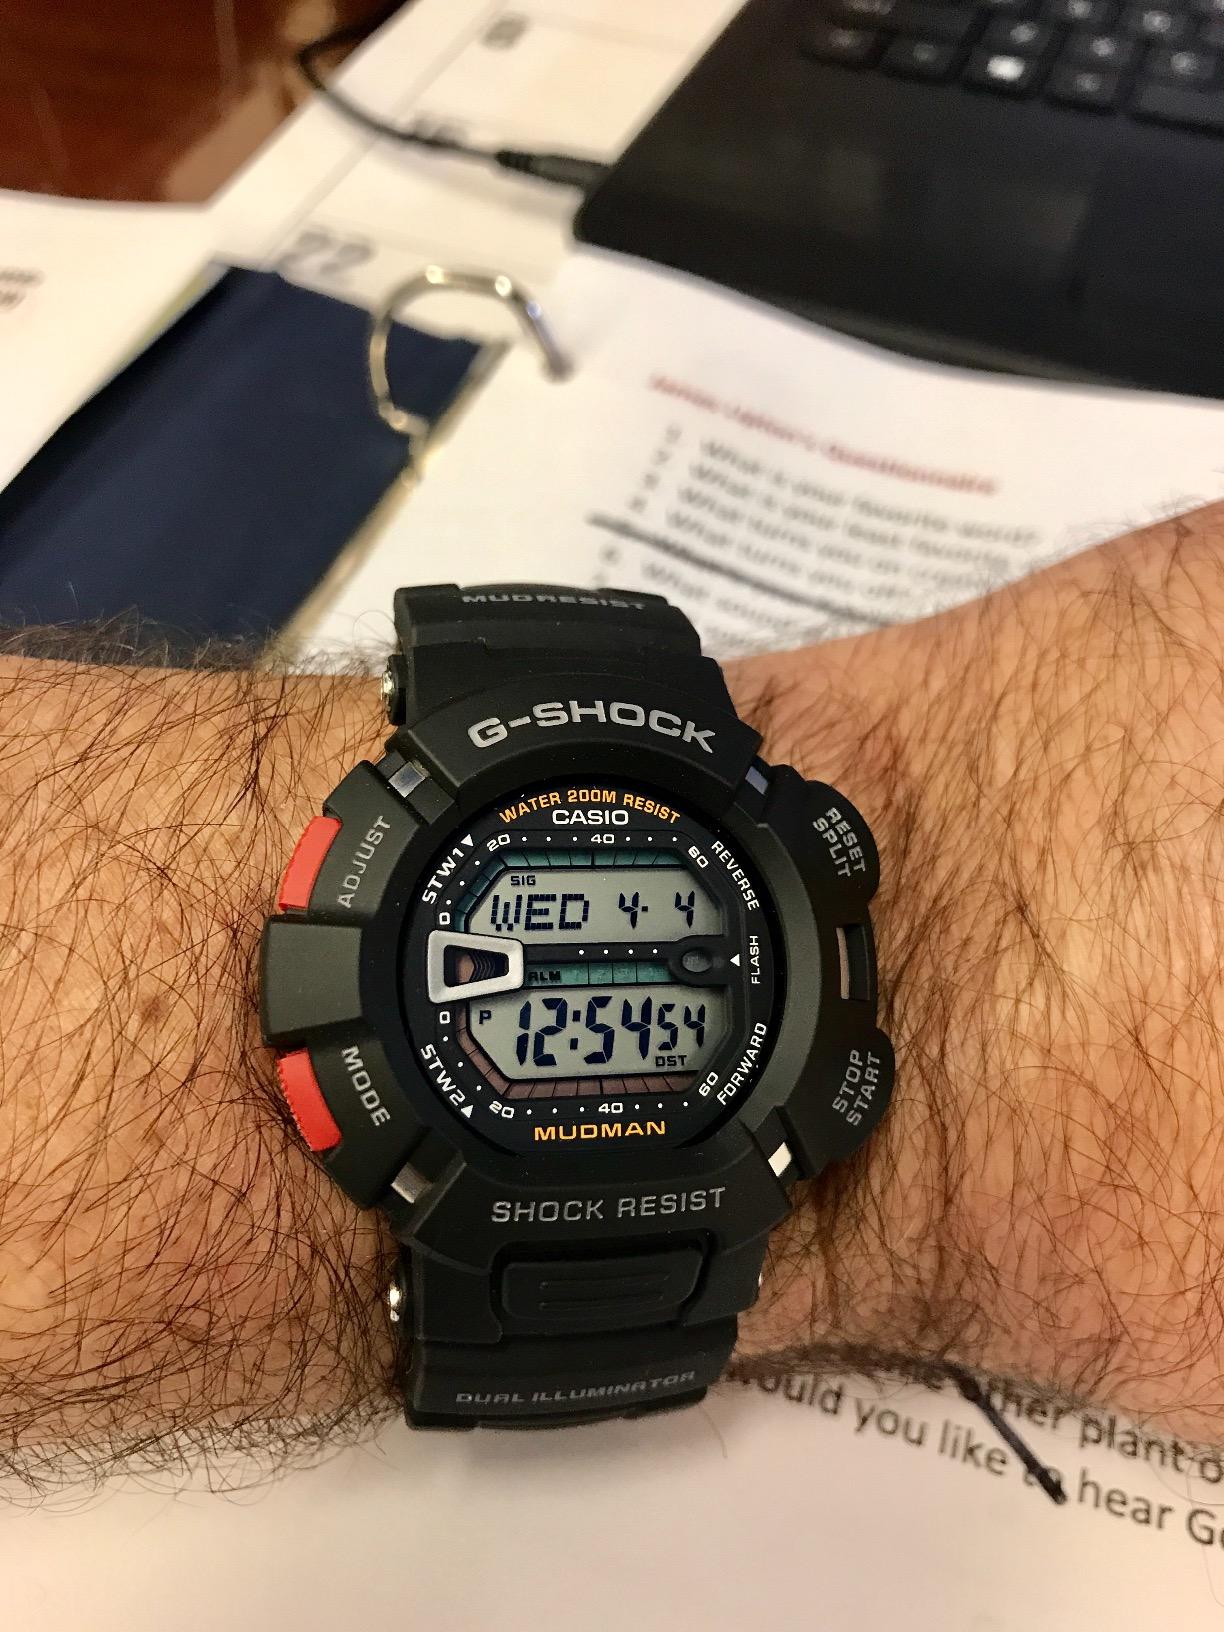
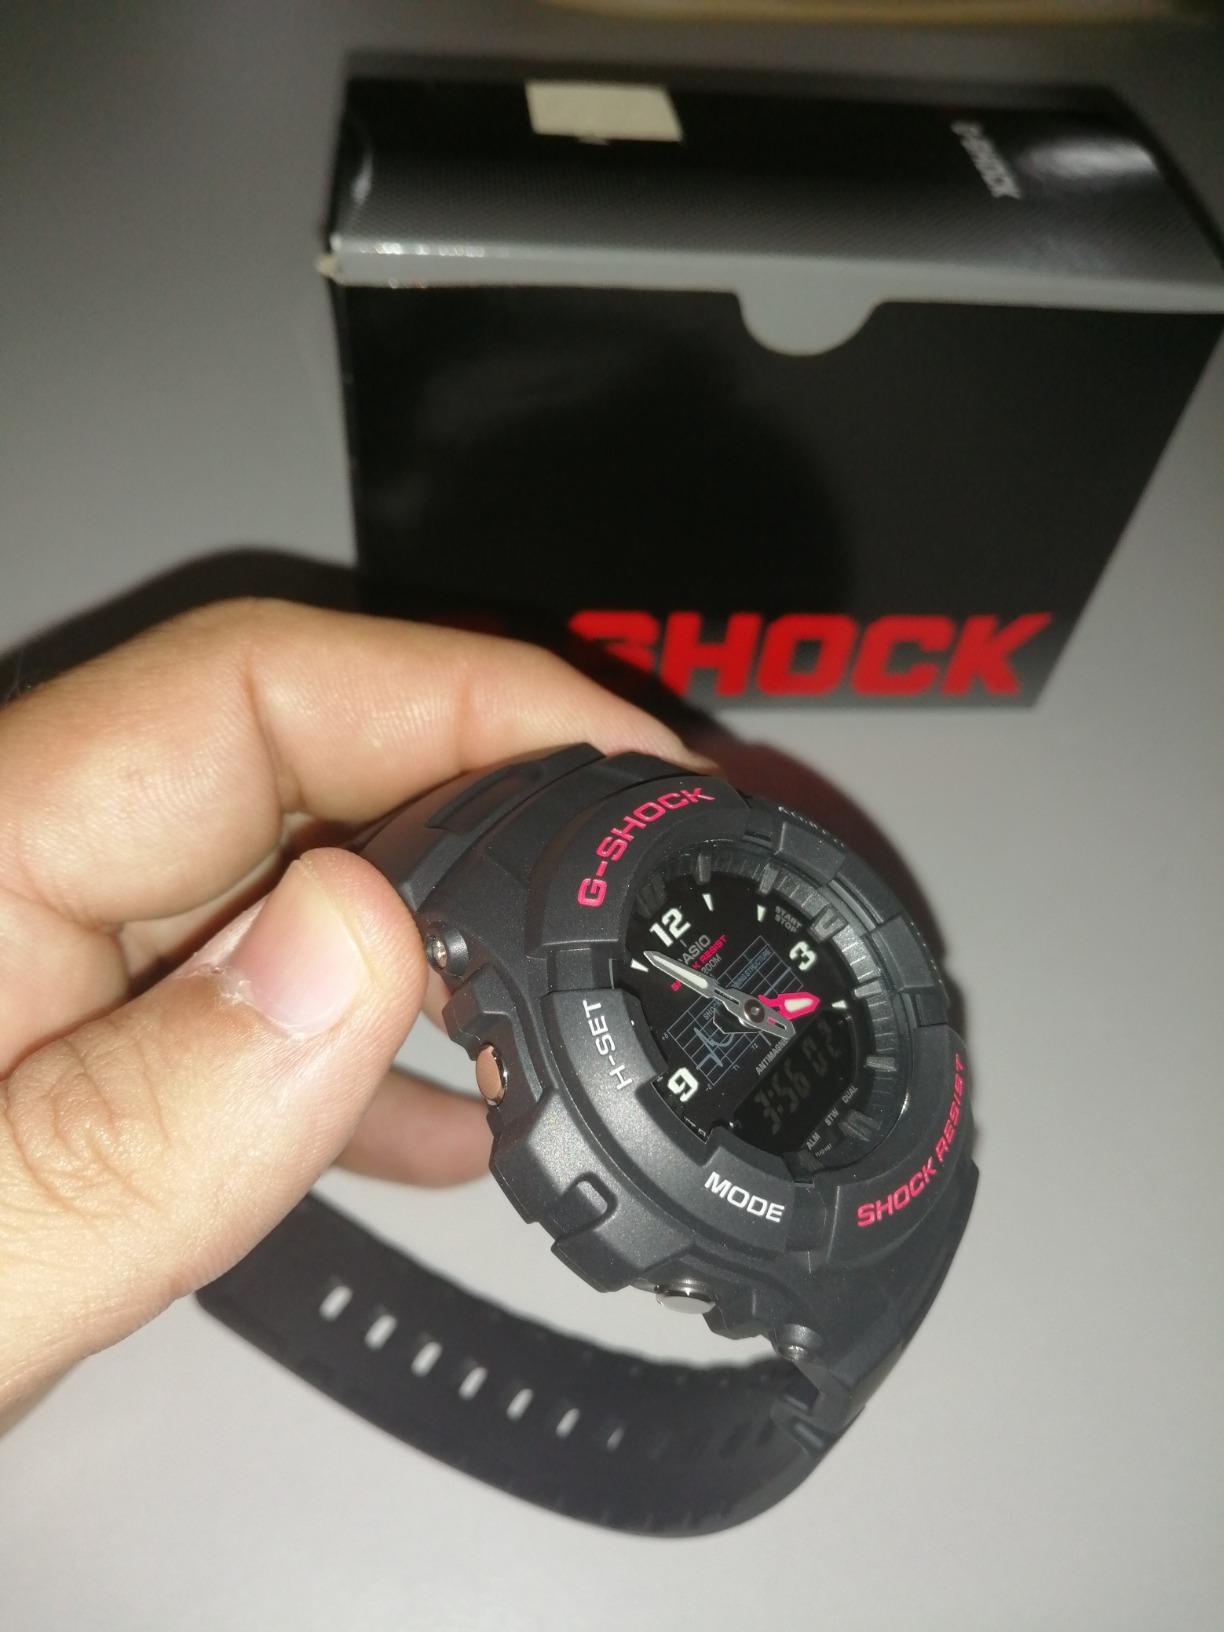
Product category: accessories_watch
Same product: no